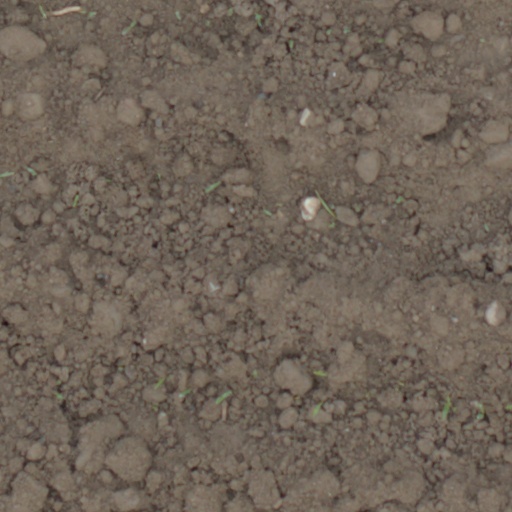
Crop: wheat